Kharijites

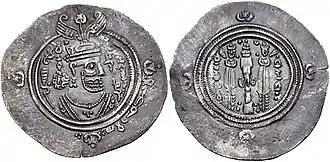
Arab-Sasanian dirham of the Azariqa leader Qatari ibn al-Fuja'a, struck circa 694–695, with the Kharijite slogan on the obverse margin

As Ali marched back to his capital at Kufa, widespread resentment toward the arbitration developed in his army. As many as 12,000 dissenters seceded from the army and set up camp in Harura, a place near Kufa. They thus became known as the Harurites. They held that Uthman had deserved his death because of his nepotism and not ruling according to the Qur'an, and that Ali was the legitimate caliph, while Mu'awiya was a rebel. They believed that the Qur'an clearly stated that as a rebel Mu'awiya was not entitled to arbitration, but rather should be fought until he repented, pointing to the Qur'anic verse: